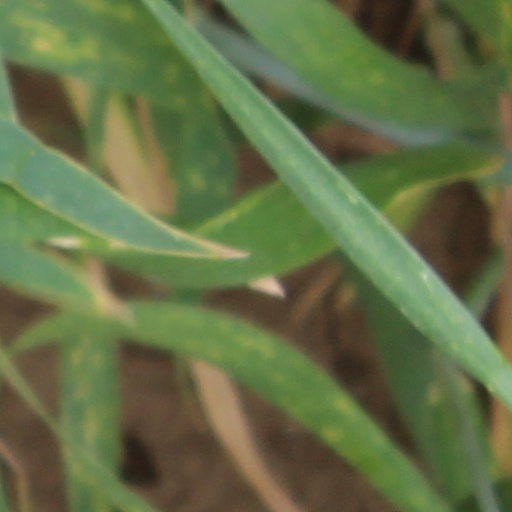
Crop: wheat